Lake Tulloch

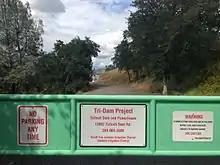

The Donnells Dam, Beardsley Dam and Tulloch Dam projects are located in Tuolumne County, California on the Middle Fork of the Stanislaus River. OID and SSJID co-developed the "Upper Works" (Donnells and Beardsley) and the "Lower Works" (Lake Tulloch) of the Tri-Dam Project Donnells Reservoir, Beardsley Reservoir, and Lake Tulloch were fully operational just two years after its making was agreed upon in 1955. The Tri-Dam met the irrigation obligations and in the 1980s added small hydro-power plants to the dams to provide electricity. These plants are currently controlled by the Turlock Irrigation District. The Tri-Dam project is composed of dams, tunnels, penstocks, powerhouses, communications systems, and offices, all stationed on the Middle Fork of the Stanislaus River.